Tidworth Camp

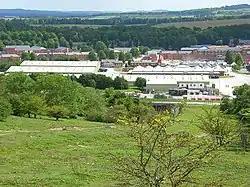
Tidworth camp from Clarendon Hill.

Tidworth Camp is a military installation at Tidworth in Wiltshire, England. It forms part of the Tidworth, Netheravon and Bulford (TidNBul) Garrison.